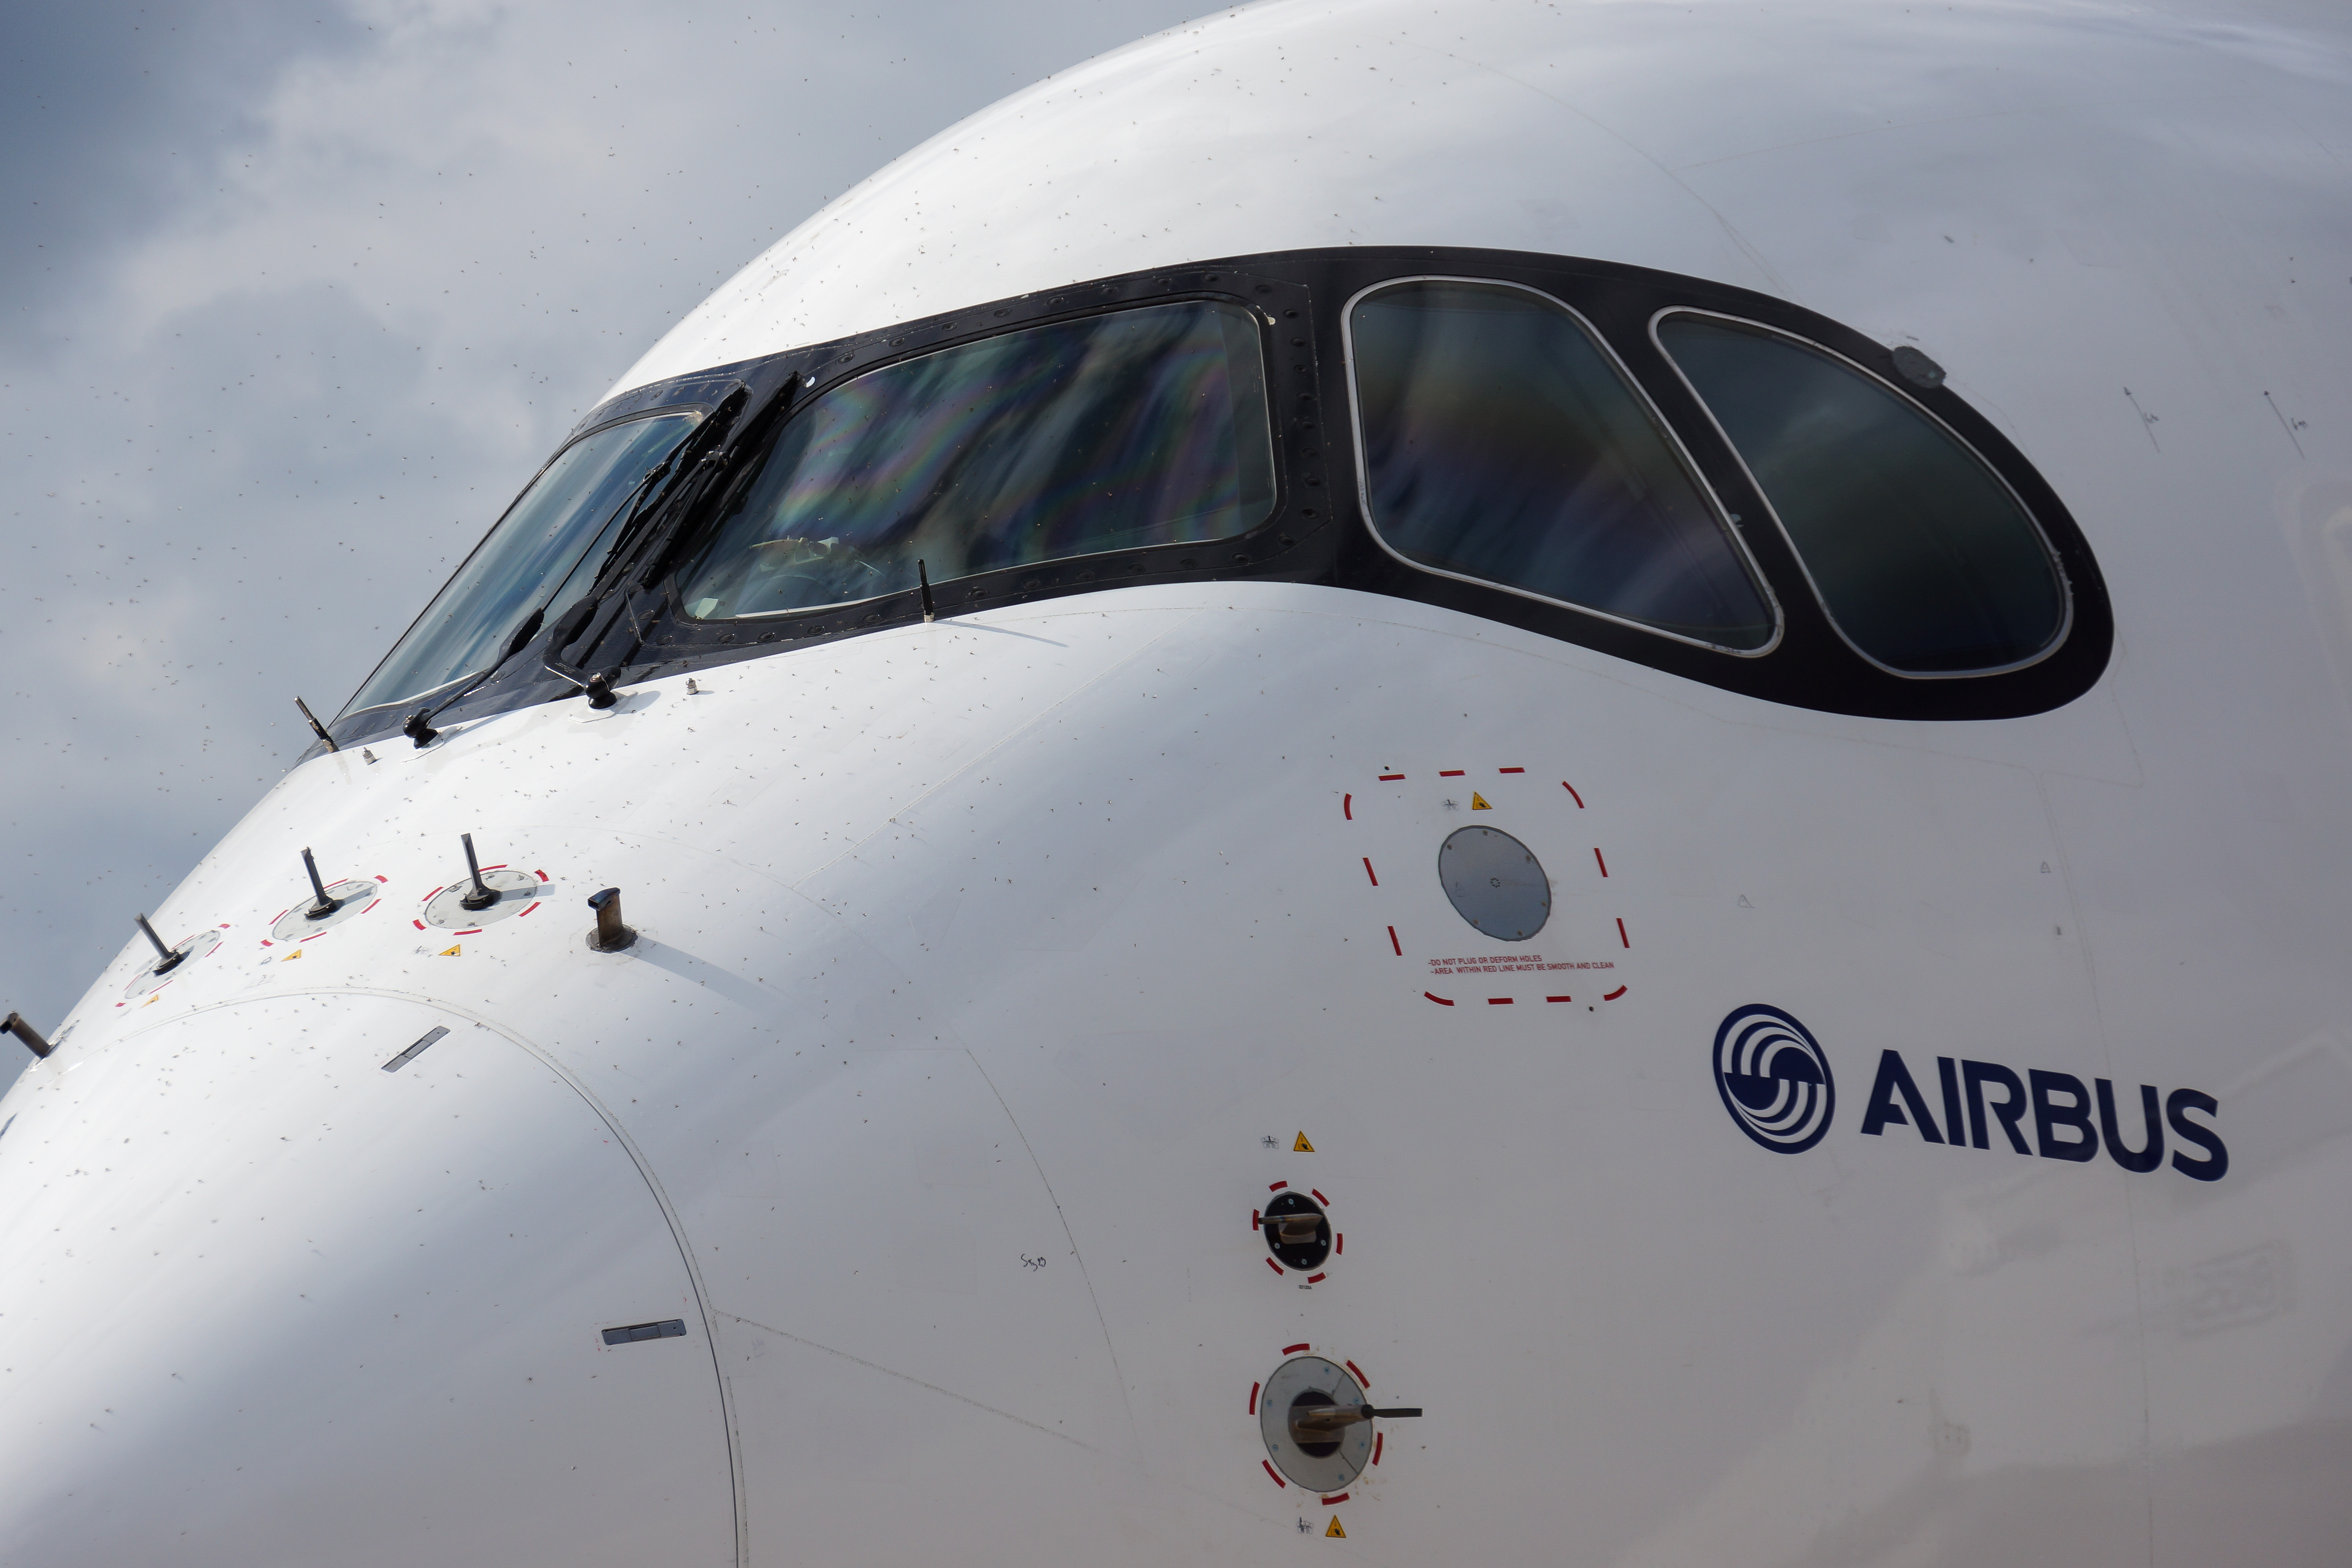
air show, statics, airplane, helicopter, aerodrome technology, aviation, military aviation, civil aviation, fighter, vehicle, sky, exhibition, maks, mode of transport, aircraft, transport, white, air travel, aerospace engineering, aerospace manufacturer, jet aircraft, circle, airliner, wide body aircraft, airline, military aircraft